Marj District

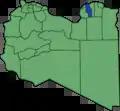
Pre-2007 extent of the Marj District.

Per the census of 2012, the total population in the region was 157,747 with 150,353 Libyans. The average size of the household in the country was 6.9, while the average household size of non-Libyans being 3.7. There were totally 22,713 households in the district, with 20,907 Libyan ones. The population density of the district was 1.86 persons per km. Per 2006 census, there were totally 13,313 economically active people in the district. There were 6,295 government employees, 2,178 employers, 6,454 first level workers and 001 second level workers. There were 3,573 workers in state administration, 1,999 in agriculture, animal husbandry and forestry, 2,445 in agriculture & hunting, 2,029 in education, 1,558 in private enterprises, 584 in health & social work, 925 in production, 2,214 in technical work and 354 service workers. The total enrollment in schools was 17,364 and the number of people above secondary stage and less than graduation was 875.